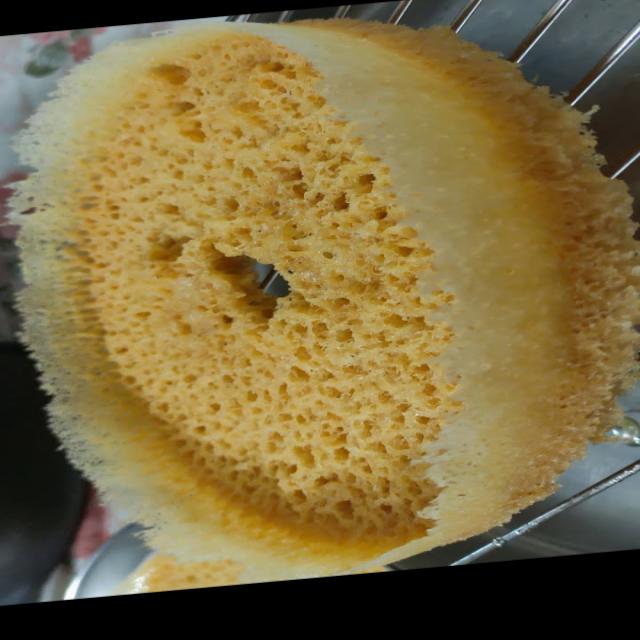
Dish: ghevar